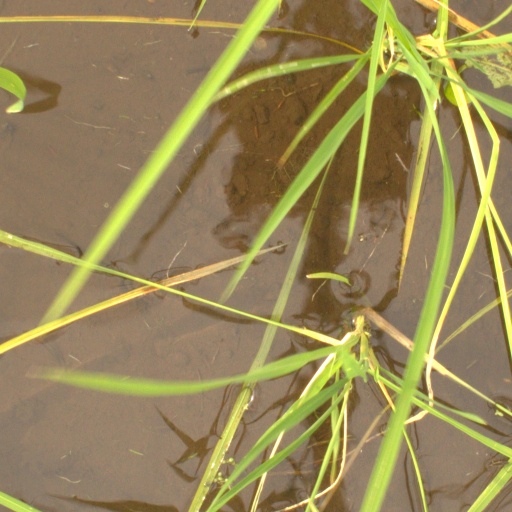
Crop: rice